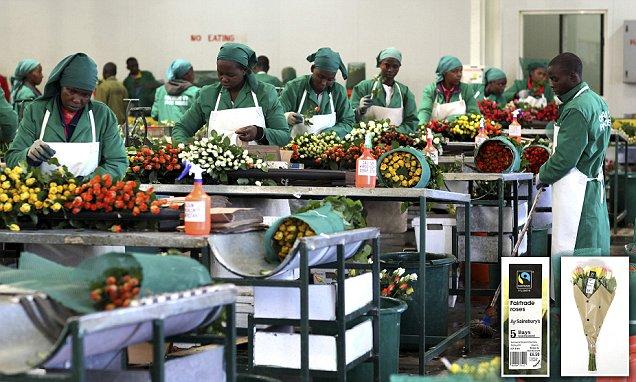
Waajiriwa kadhaa wengi wao wakiwa wanawake, wanafanya kazi kwa  bidii katika kiwanda cha maua. Wote wakiwa wamevalia sare za kijani kibichi an aproni nyeupe. Wanajishughulisha na kupanga na kuandaa maua mbali mbali, yenye rangi ya nyekundu, njano, na nyeupe, yakiwa yamewekwa kwenye meza ndefu.